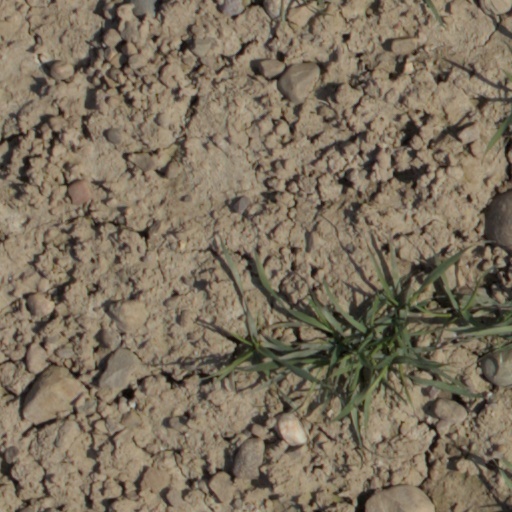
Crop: wheat